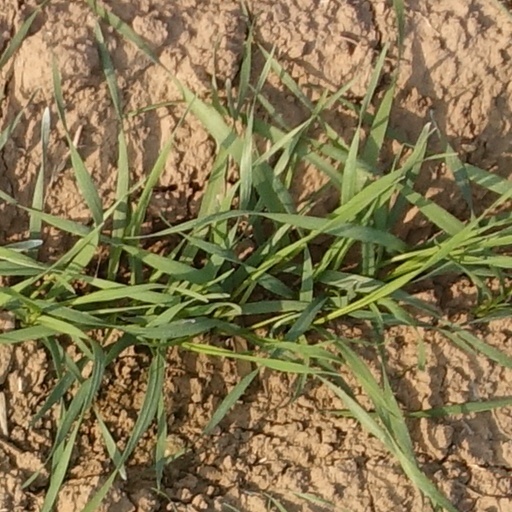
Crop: wheat